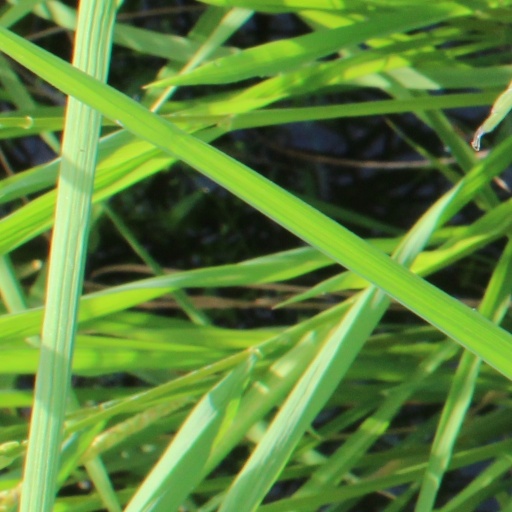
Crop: rice